2012–13 Torino FC season

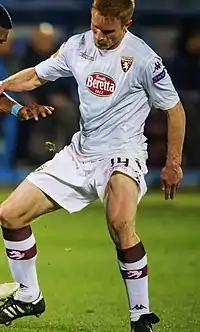
Alessandro Gazzi, acquired from Siena, was one of the cornerstones of the midfield constructed by the manager Ventura

! colspan="10" style="background:#dcdcdc; text-align:center"| Players transferred out during the season